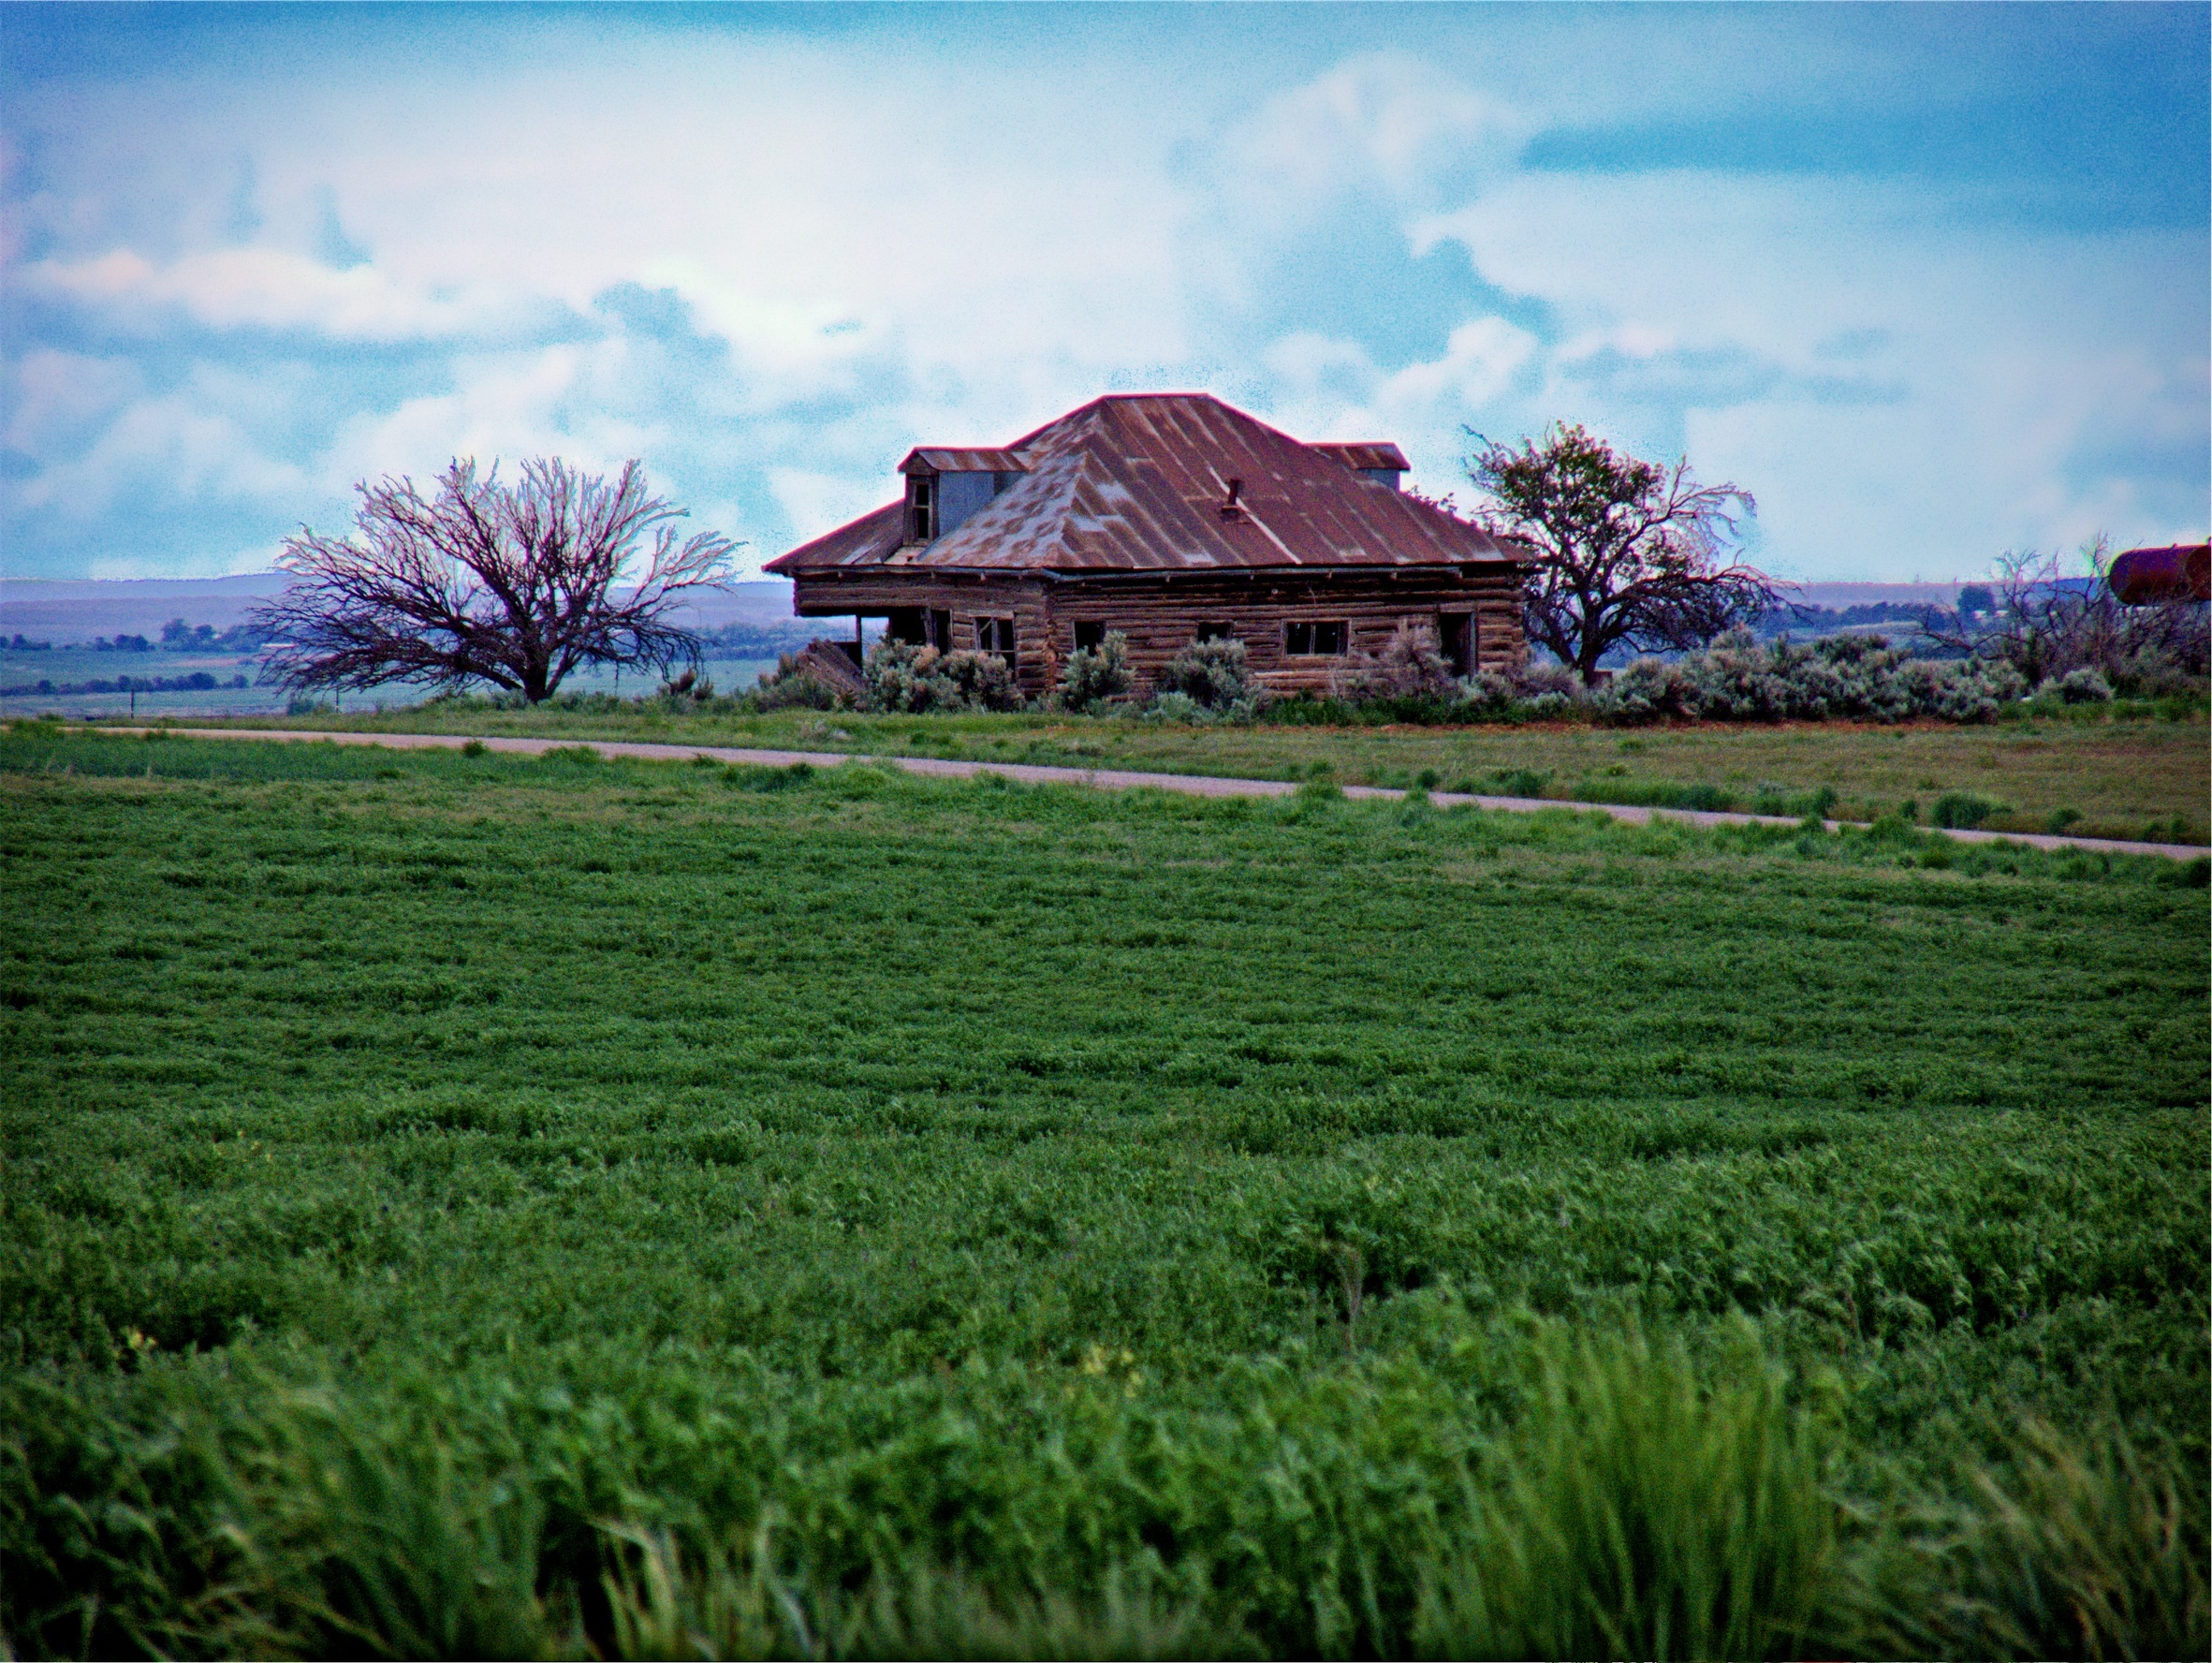
landscape, tree, nature, grass, horizon, cloud, plant, sky, field, farm, lawn, meadow, prairie, countryside, house, morning, hill, flower, rural, green, crop, pasture, soil, blue, agriculture, plain, grassland, plantation, rural area, paddy field, grass family